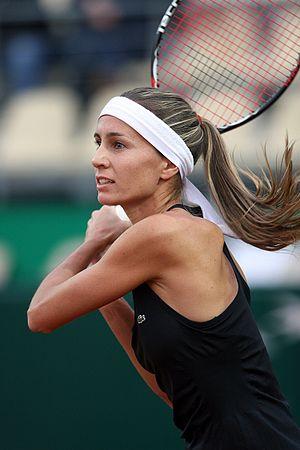
Gisela Dulko est une joueuse de tennis argentine, professionnelle de janvier 2001 à fin 2012.